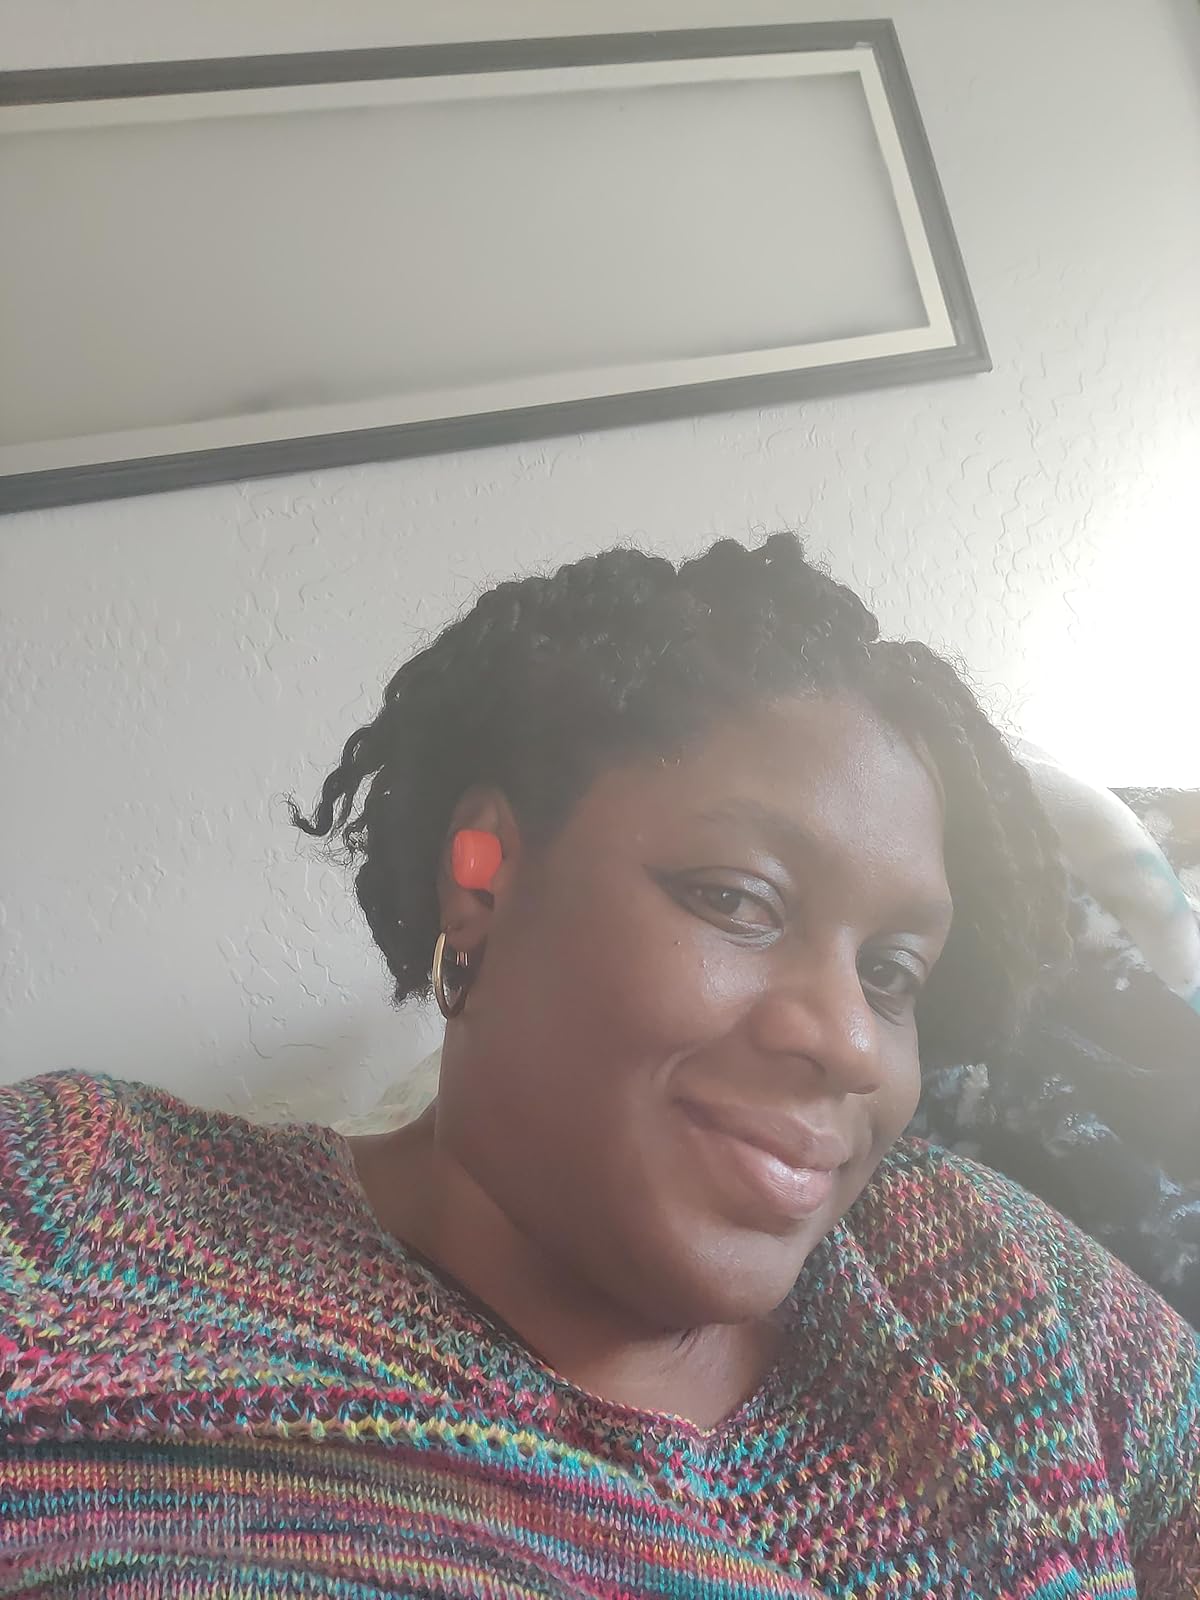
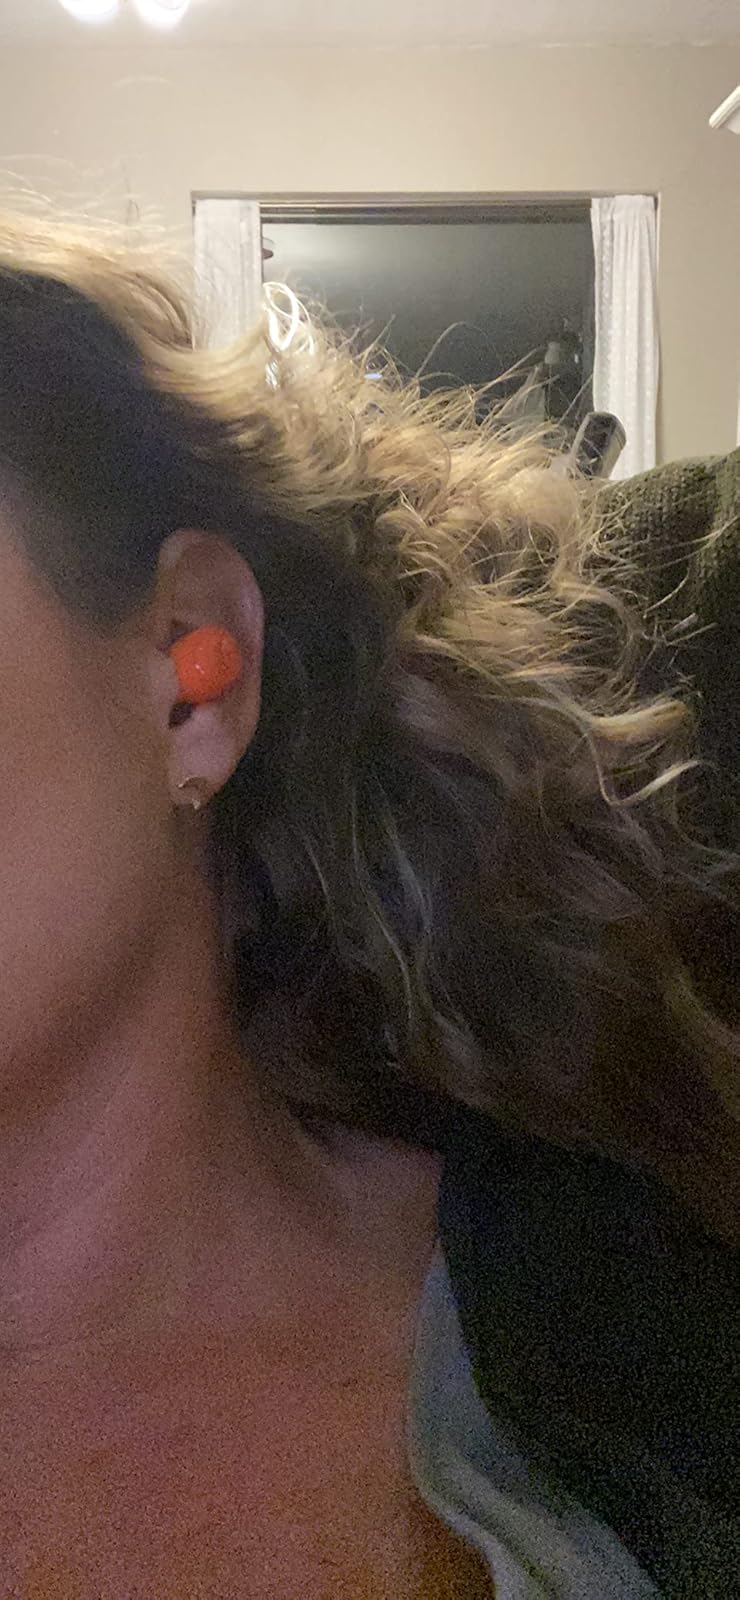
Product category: earbuds
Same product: yes